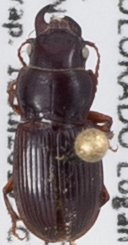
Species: Cratacanthus dubius
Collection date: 2019-07-10
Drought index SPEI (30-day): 1.13
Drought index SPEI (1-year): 1.13
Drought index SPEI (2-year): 0.71